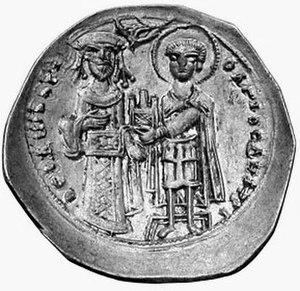
Théodore Iᵉʳ Ange Doukas Comnène fut despote d’Épire et de Thessalie de 1215 à 1230, ainsi que de Thessalonique et d’une bonne partie de la Macédoine et de la Thrace occidentale de 1224 à 1230. Déposé, il demeura la véritable puissance derrière le trône durant les règnes de ses fils Jean et Démétrios sur Thessalonique de 1237 à 1246.
Le Despotat d’Épire fut l’un des États grecs successeurs de l’Empire byzantin après la conquête de Constantinople et la mise en place de l'Empire latin d'Orient sur les terres principales de l'Empire byzantin par la quatrième croisade en 1204. Fondé par Michel Comnène Doukas, le nouvel État se voulut, à l’instar de l’Empire de Nicée et de l’Empire de Trébizonde, le successeur légitime de l’Empire byzantin. Centre de résistance et havre pour les réfugiés grecs contre les envahisseurs latins après la défaite, il ne réintégra l’empire restauré qu’en 1323. Grec par ses origines, puis italien, serbe et albanais par conquête, il tenta de maintenir son identité jusqu’à sa chute aux mains des Ottomans en 1479.